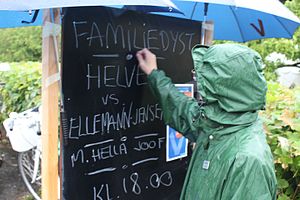
Folkemødet / Forløb
Quiz annonceres uden for Venstres stand den regnfulde fredag under Folkemødet 2016. Her en familiedyst mellem Helveg Petersen - og Ellemann-Jensens politikerfamilierne med Hella Joof som quizmaster.
Tavle med annoncering af politikerfamiliedyst mellem Helveg Petersen og Ellemann-Jensen styret af Hella Joof under Folkemødet 2016 foran Venstres stand med kvinde der skriver med kridt.
"Folkemødet er et politisk arrangement, der har fundet sted siden 2011 i Allinge på Bornholm i fire dage i midten af juni. Formålet er at samle alle interessegrupper og enkeltpersoner med interesse for demokrati på tværs af politiske partier og holdninger. Det sker gennem uformelle samtaler, taler og møder. Bertel Haarder har kaldt det ""en politisk Roskilde Festival med mindre øl og mere snak"".